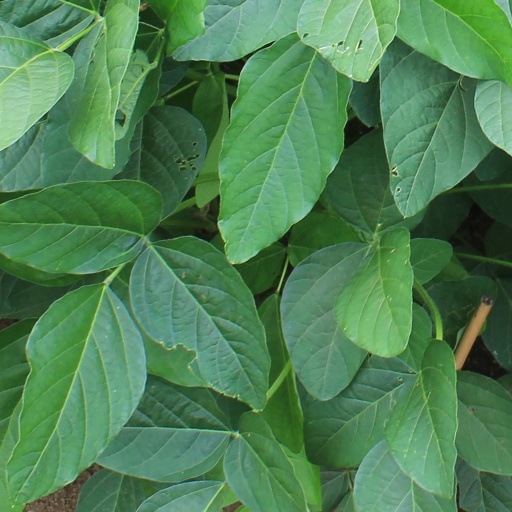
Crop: soybean